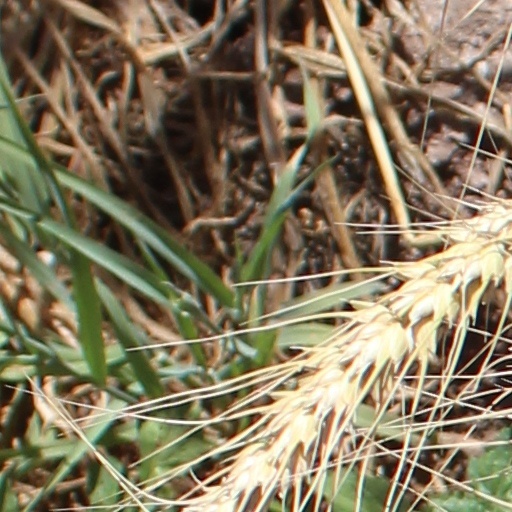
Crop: wheat